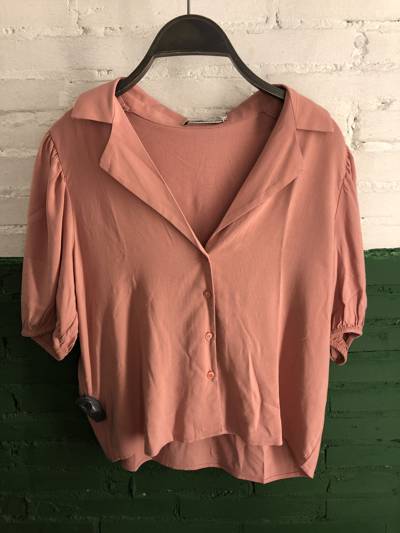
Waste category: clothes